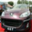
Label: automobile